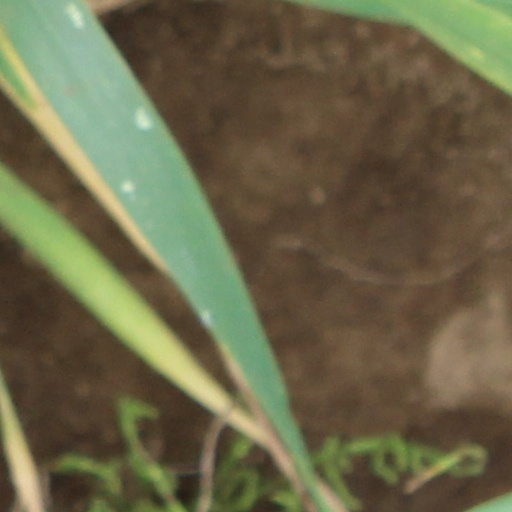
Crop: wheat